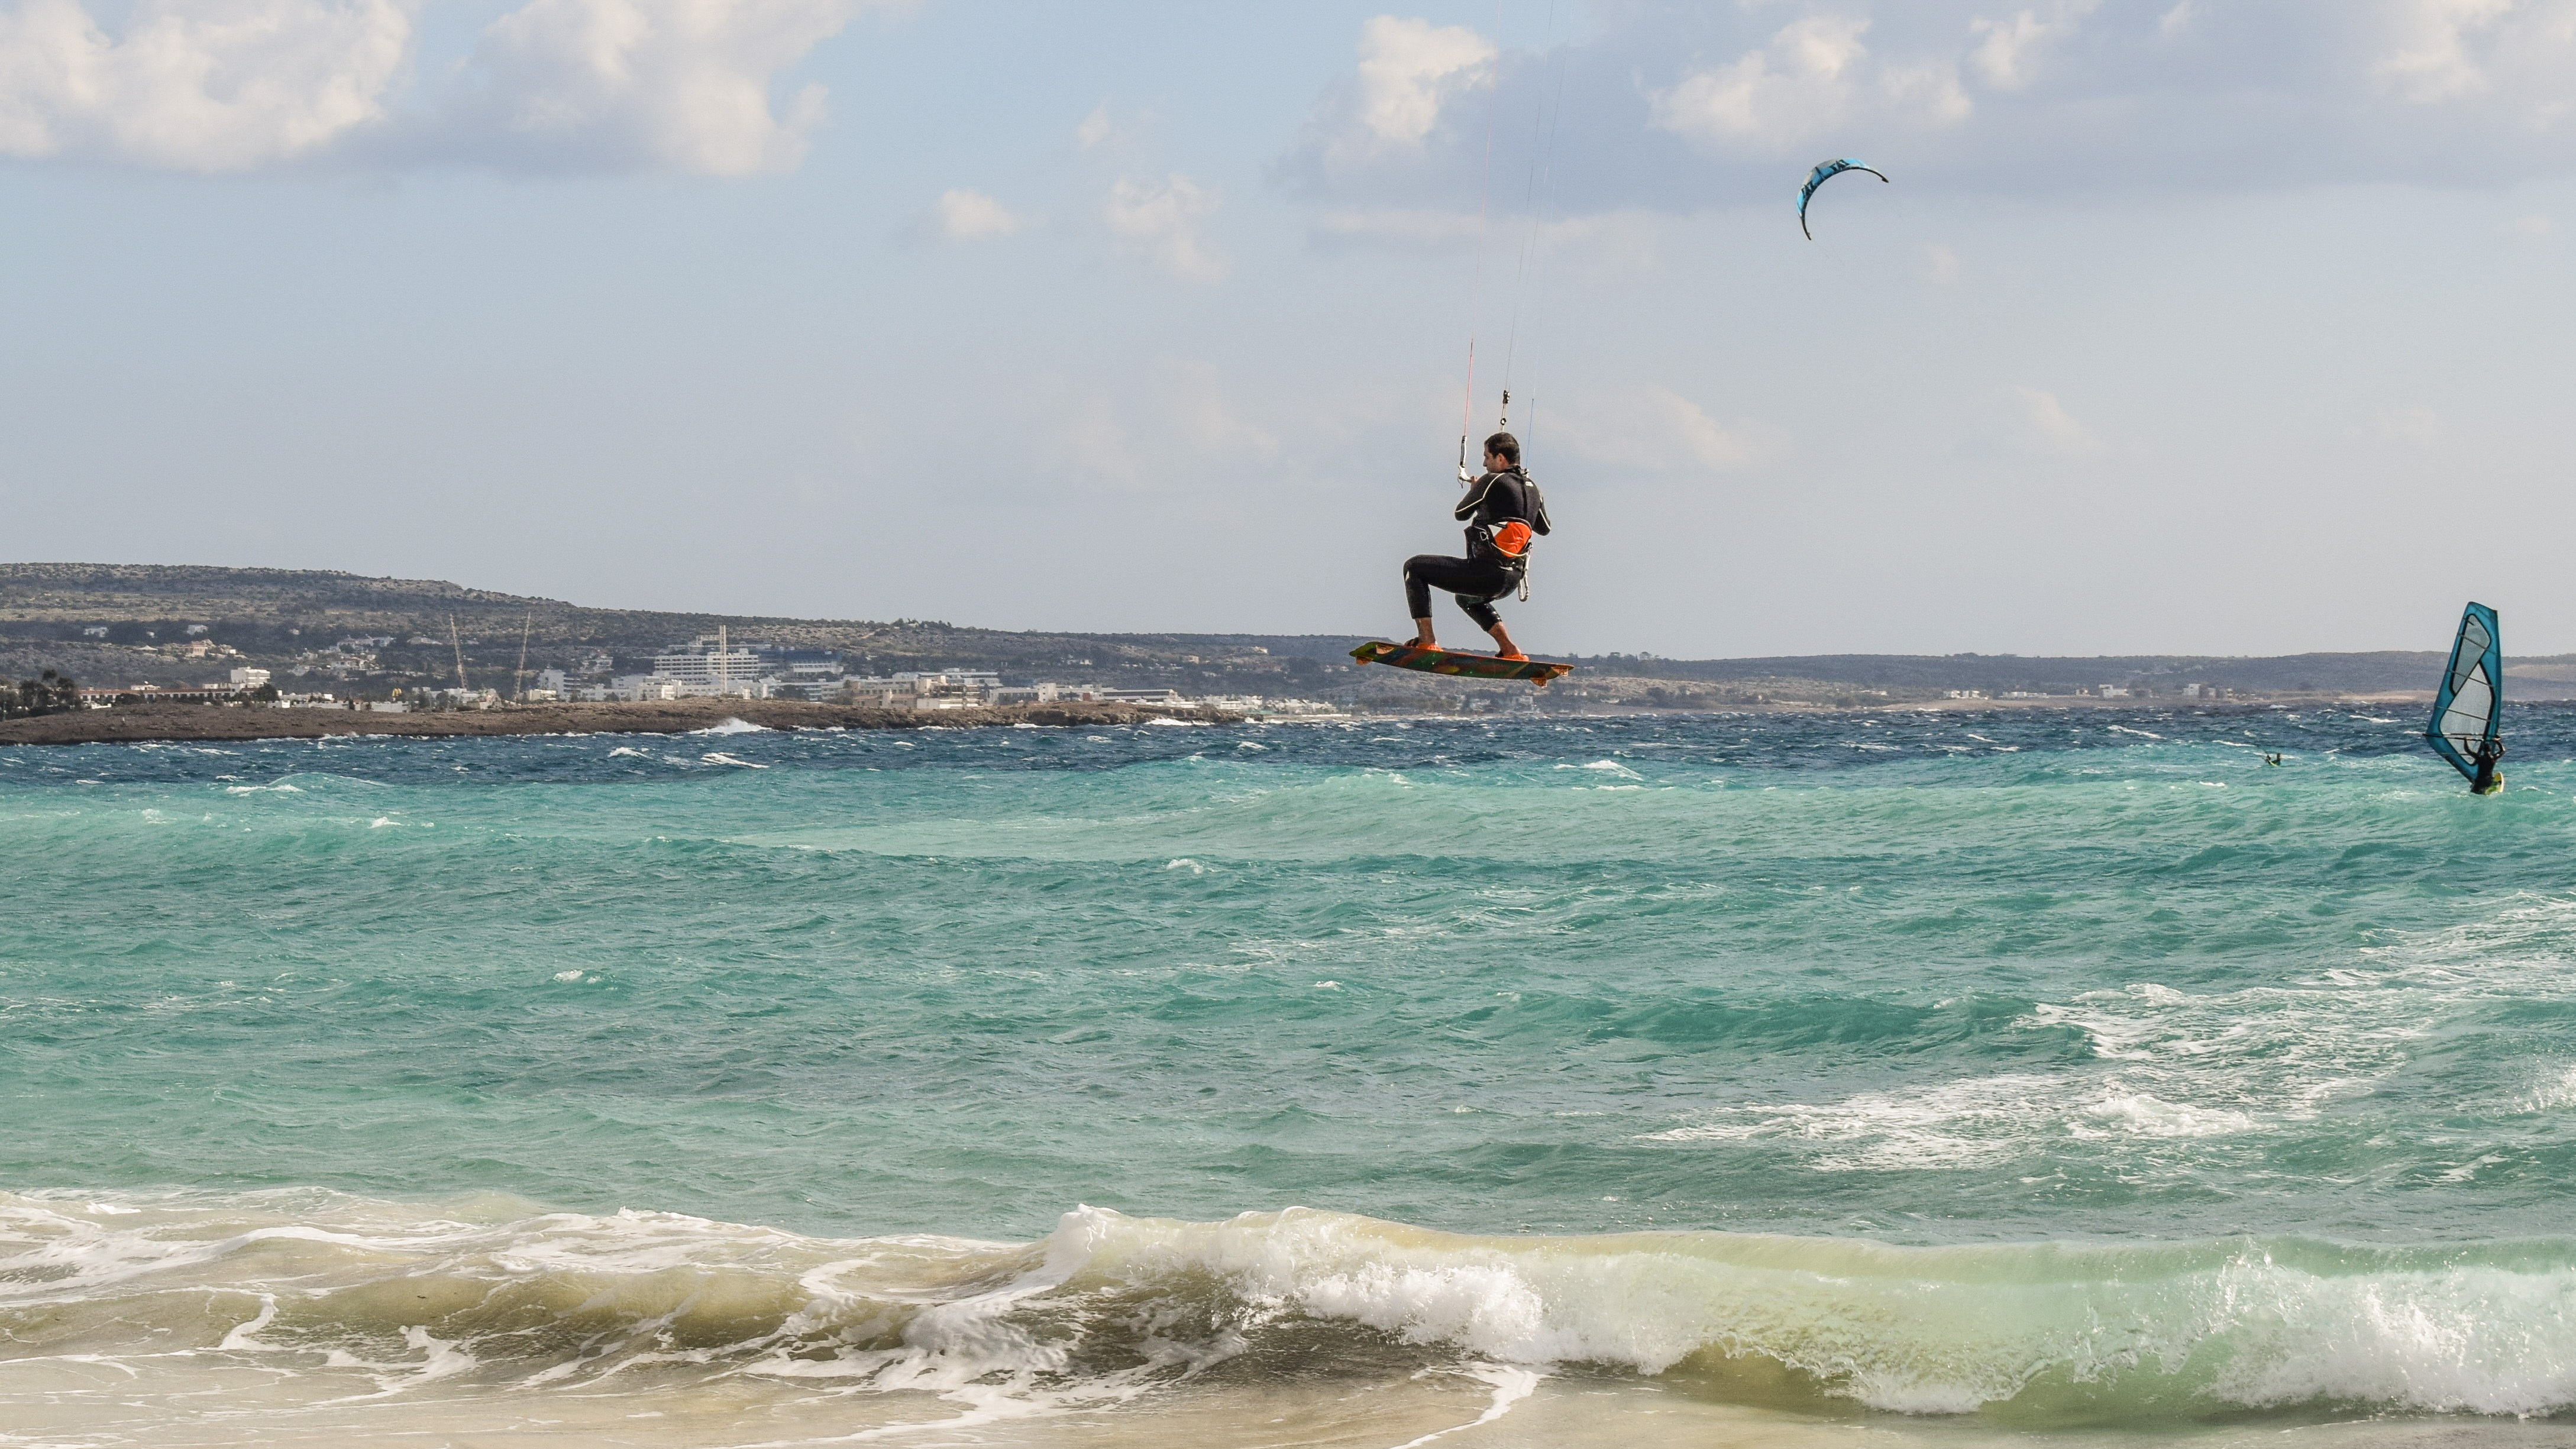
man, beach, sea, coast, water, ocean, cloud, sky, board, sport, shore, wave, wind, vacation, surfer, recreation, jumping, surfing, sailing, action, surfboard, freedom, extreme, extreme sport, speed, tourism, leisure, activity, fun, windsurfing, kitesurfing, active, kiteboarding, adrenaline, water sport, kite surfing, windsports, wind wave, boardsport, surfing equipment and supplies, kite sports, surface water sports, free style, coastal and oceanic landforms